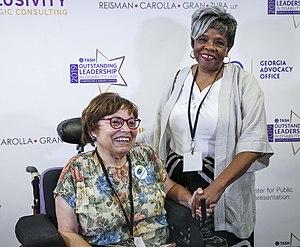
Judith Ellen Heumann dite Juddy est une militante américaine des droits des personnes handicapées. Elle est reconnue internationalement comme une leader dans la communauté des personnes handicapées. Son travail avec les gouvernements et les organisations non gouvernementales, les organisations à but non lucratif et divers autres groupes d'intérêt pour les personnes handicapées, a produit d'importantes contributions depuis les années 1970, menant à l'élaboration de lois et de politiques relatives aux droits de l'homme bénéficiant aux enfants et aux adultes handicapés. Grâce à son travail à la Banque mondiale et au Département d'État des États-Unis, Heumann a rendu évidente l'intégration des droits des personnes handicapées dans le développement international. Ses contributions ont élargi la portée internationale du mouvement de la vie indépendante.